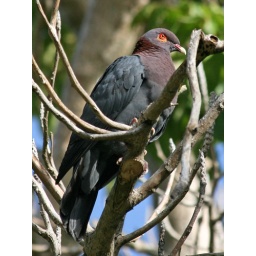
these birds liked to be high up in the breadfruit trees